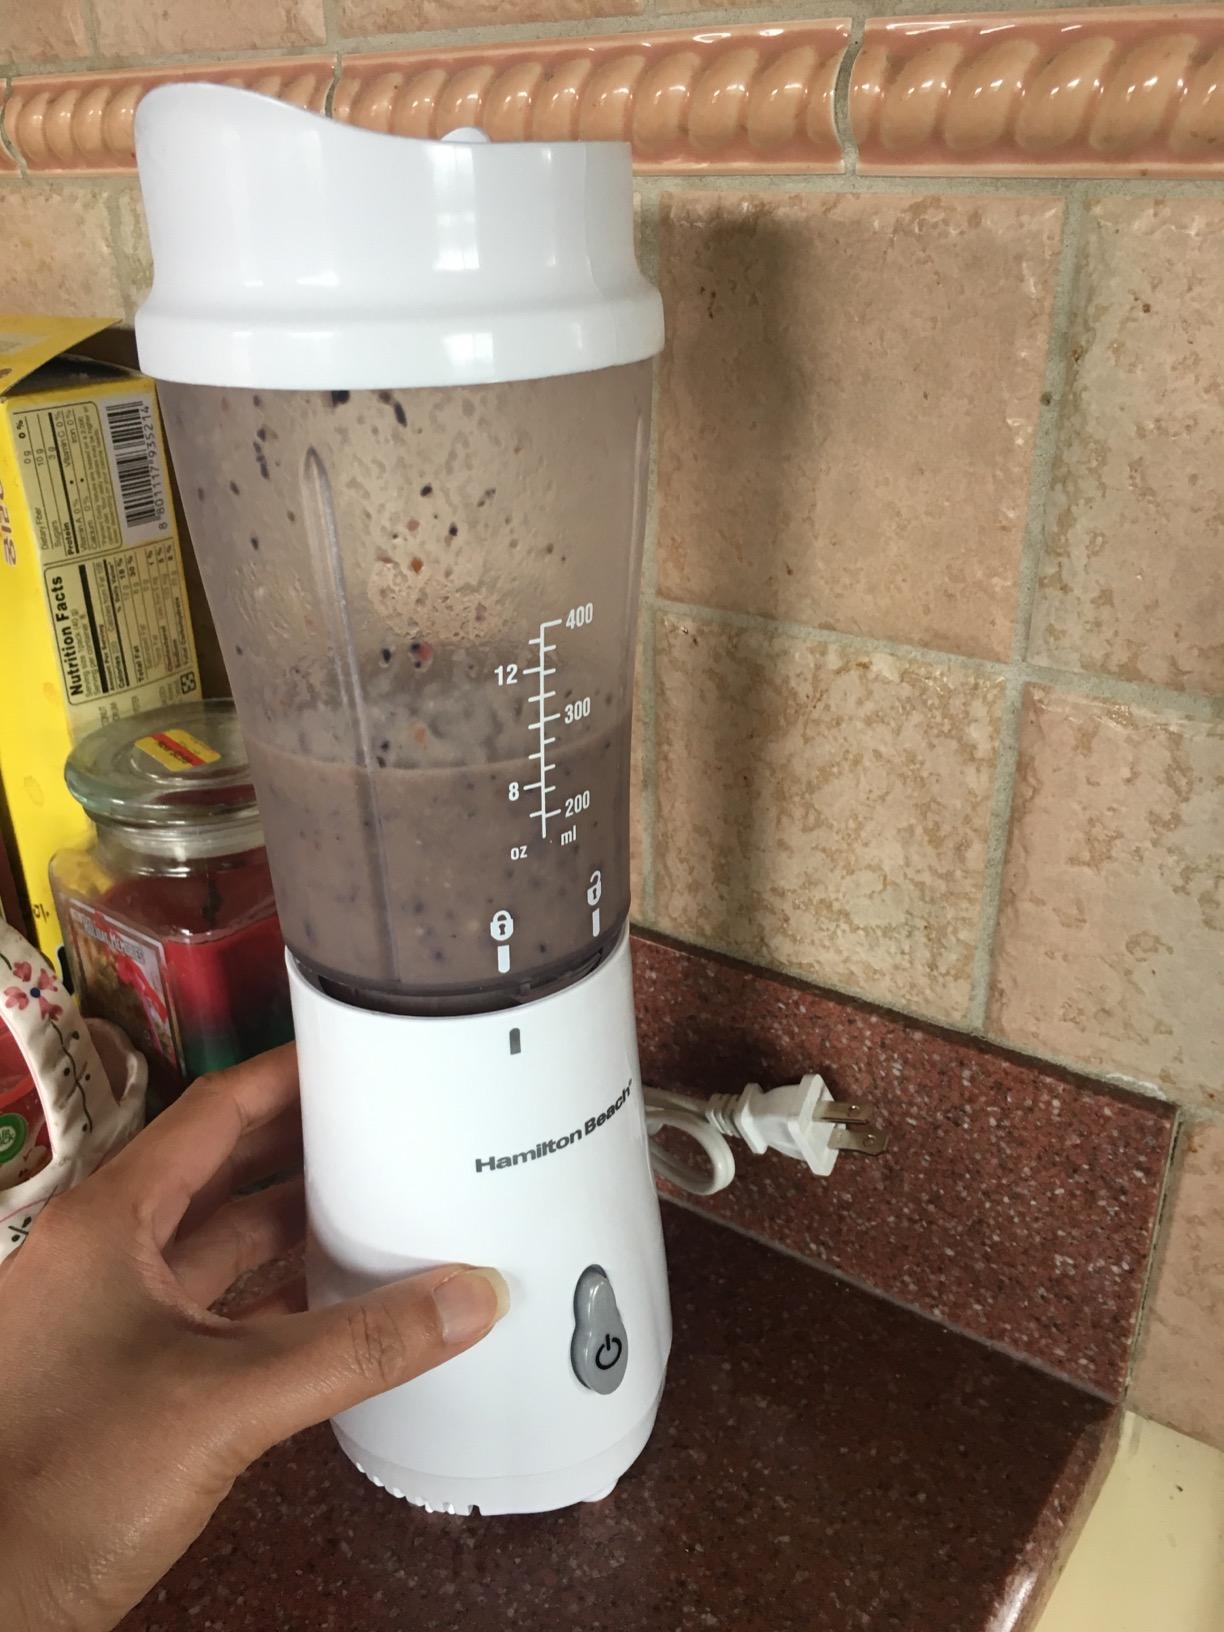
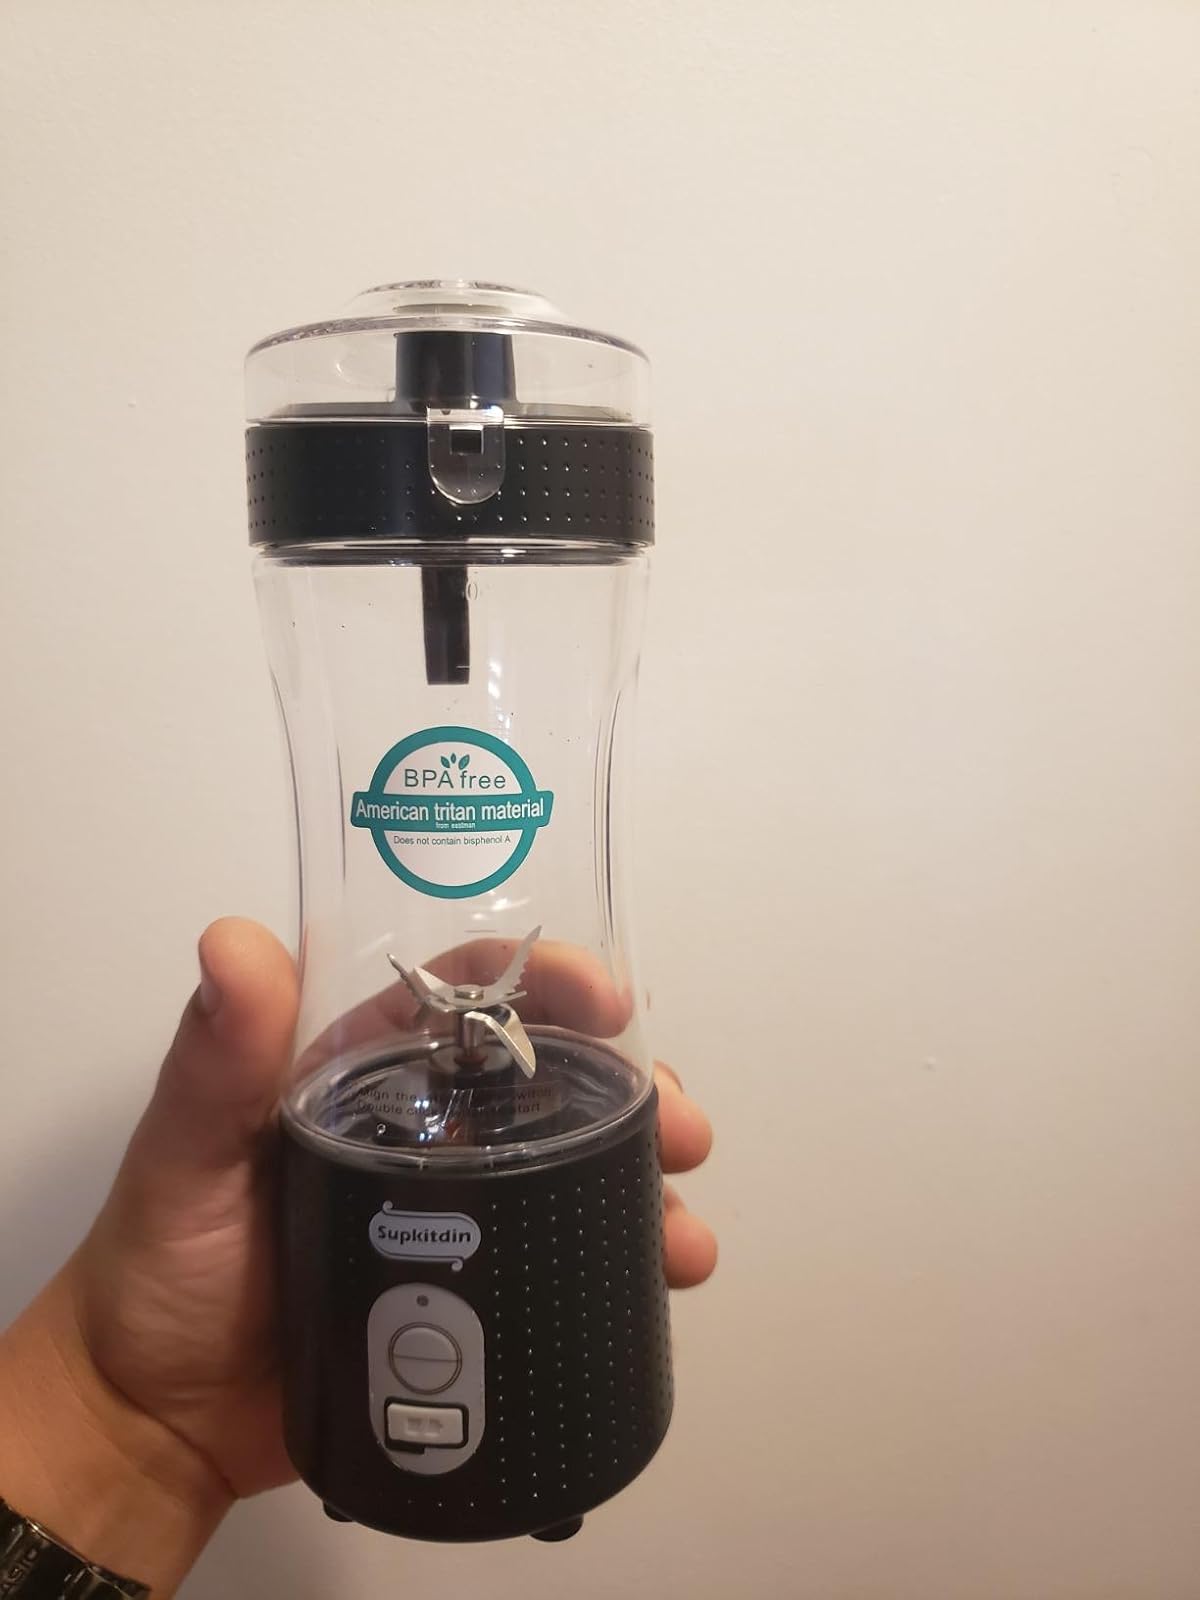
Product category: items_blender
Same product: no